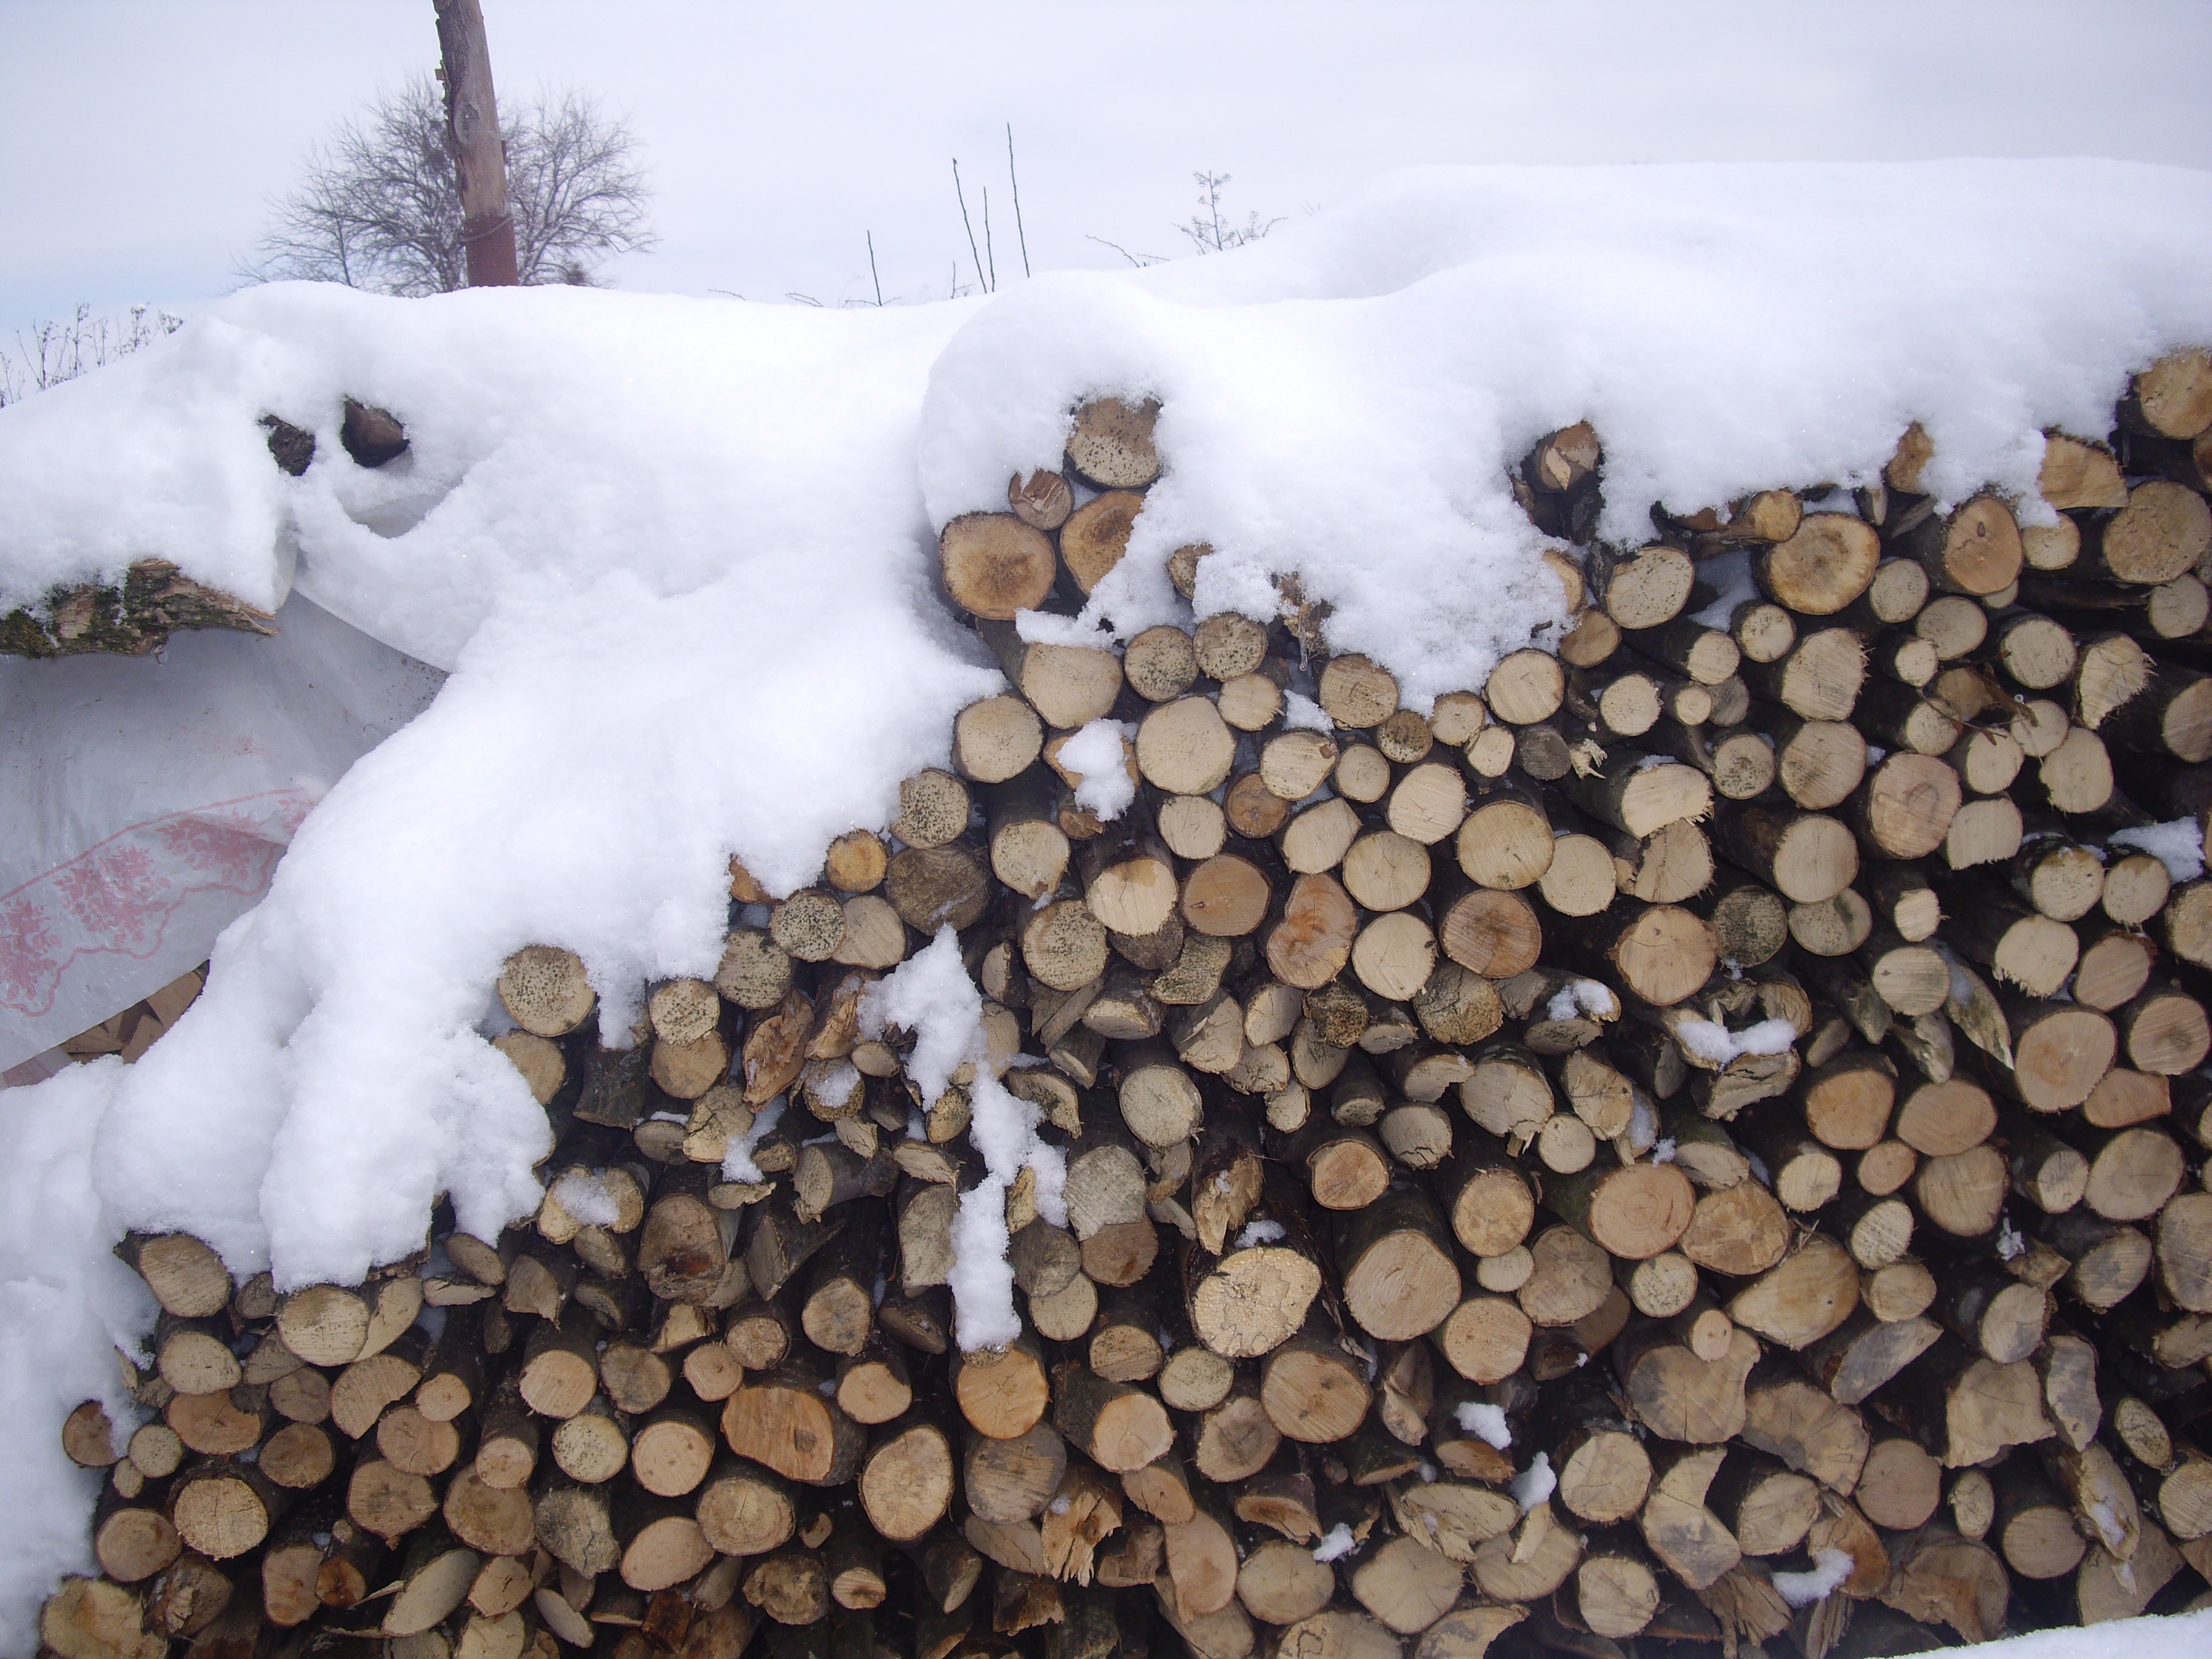
snow, winter, weather, soil, season